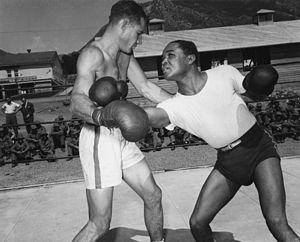
Henry Armstrong est un boxeur américain né le 12 décembre 1912 et mort le 23 octobre 1988.